Simrik Airlines

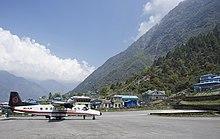
Simrik Airlines Dornier 228 at Lukla Airport

The airline was founded in 2009 from the remainders of ill-fated Guna Airlines, which it acquired for NRs 350 million, after latter ceased trading due to financial difficulties. Simrik Airlines used the Brand of Guna for some more time before renaming and repainting the two Beechcraft 1900 aircraft, that were previously operated by Guna Airlines. On 23 October 2013, Simrik Airlines signed a contract with Agni Air leasing five aircraft of Agni Air, three BAe Jetstream 41 and two Dornier 228, after the airline's planes had been grounded since mid-November 2012, as the airline was affected by severe debts. After selling the two Dornier 228s in mid-2017, Simrik Airlines was left with only two functioning planes, as the Jetstream planes of former Agni Air continued to be grounded.